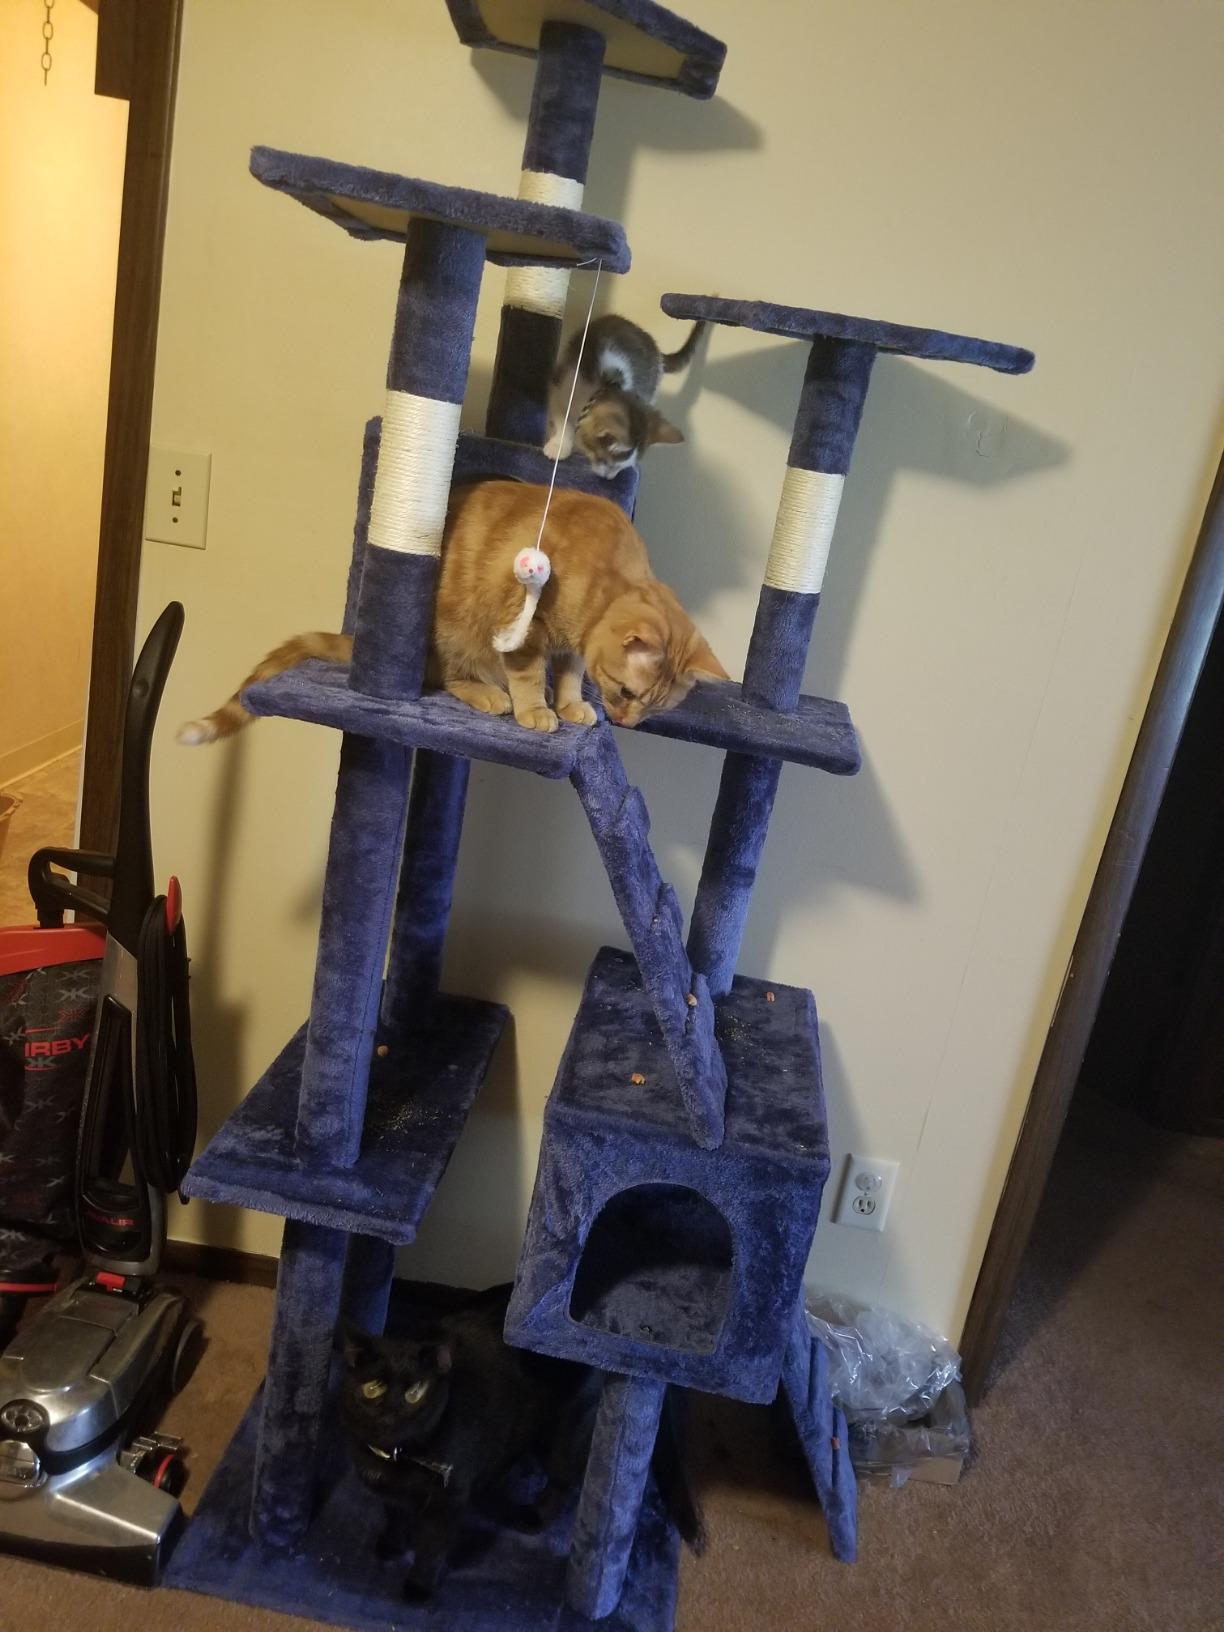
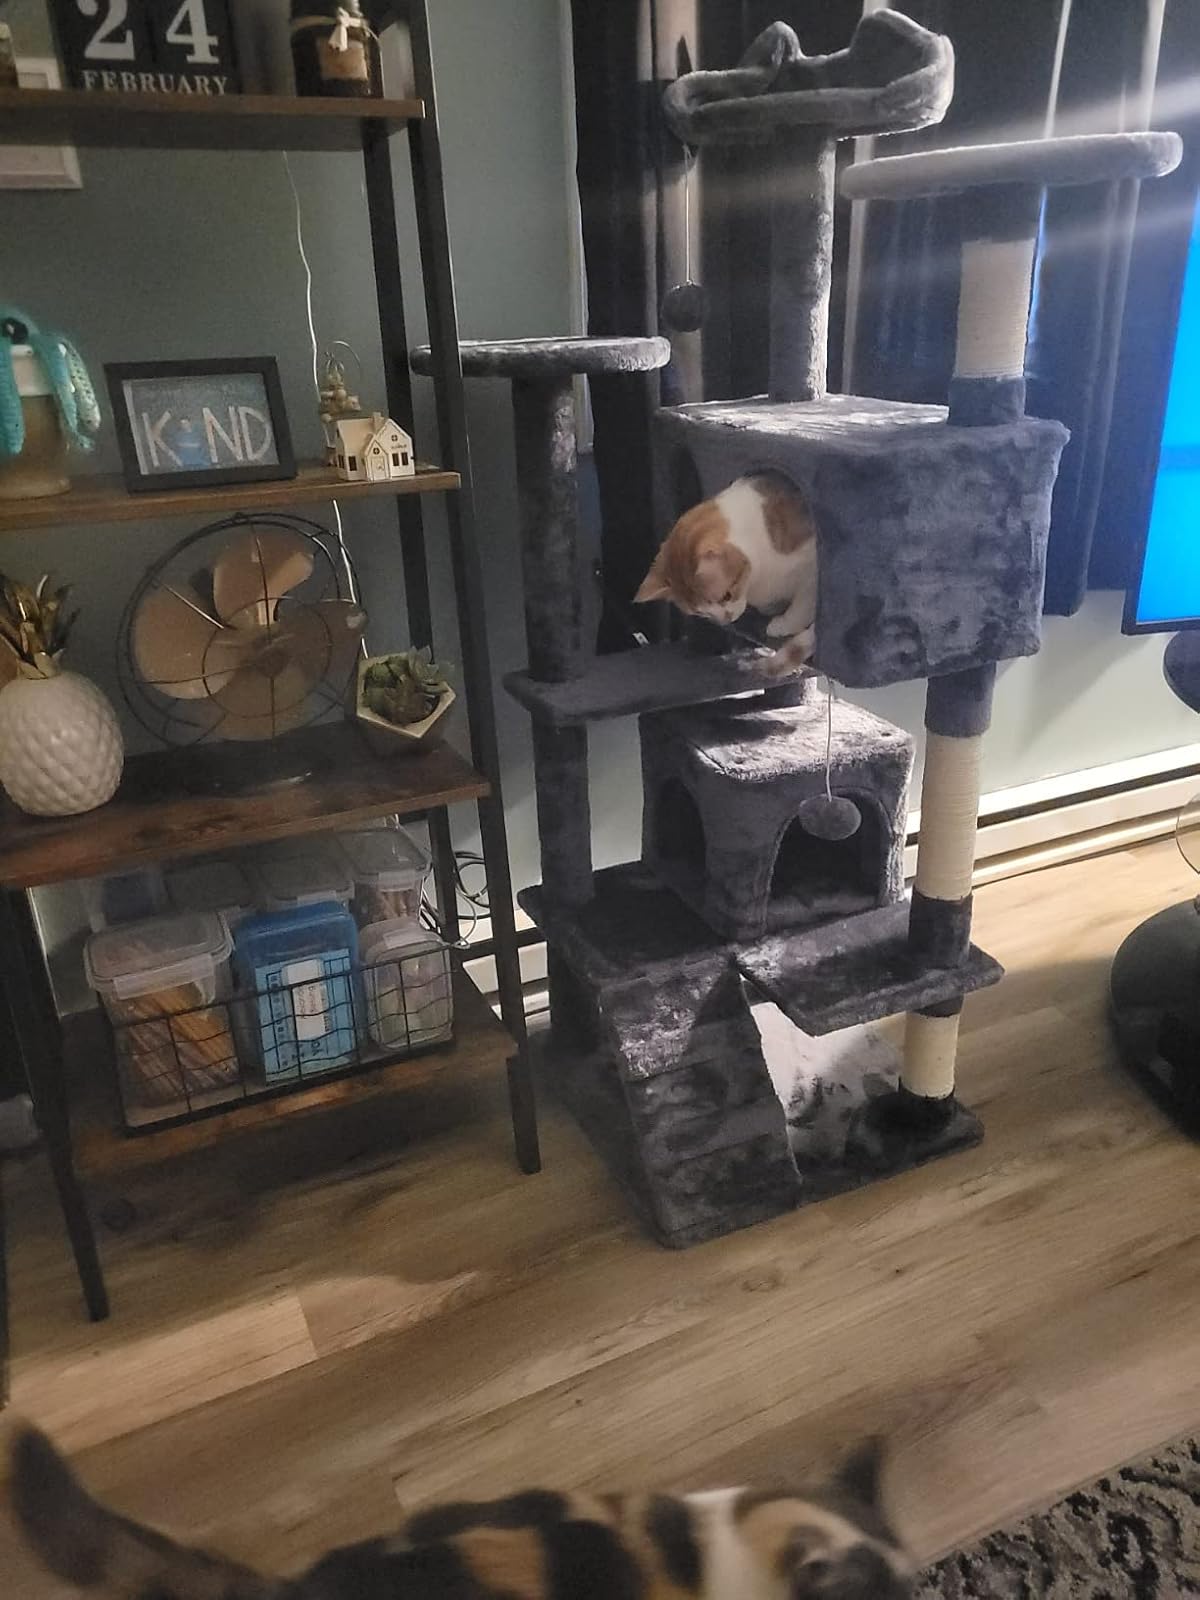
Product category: items_cat tree
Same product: no